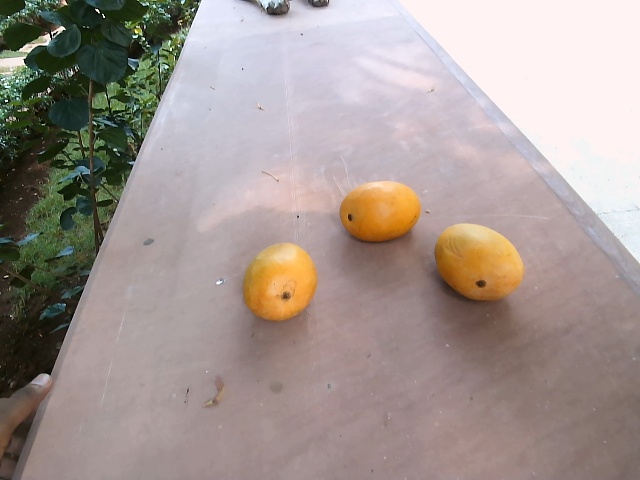
Label: Ripe_Mango